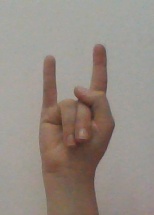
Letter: la